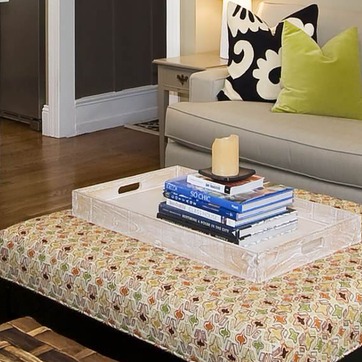
Material: paper